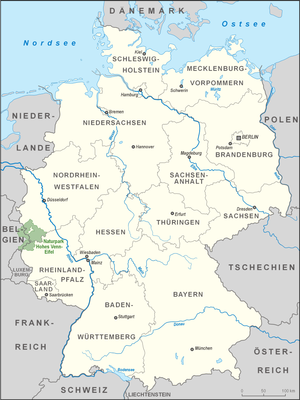
Le parc naturel des Hautes Fagnes-Eifel est un parc naturel transfrontalier qui s'étend des länder allemands de Rhénanie-du-Nord-Westphalie et Rhénanie-Palatinat, à la province de Liège en Belgique. La superficie du parc est 2 485 km².